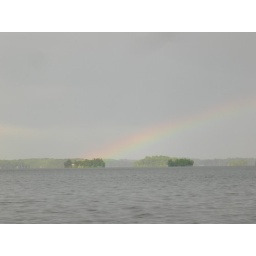
rainbow over cow island, big rideau lake